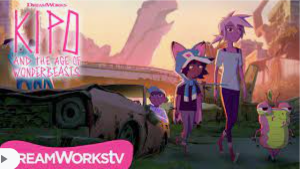
Portrait style: Cartoon Portrait